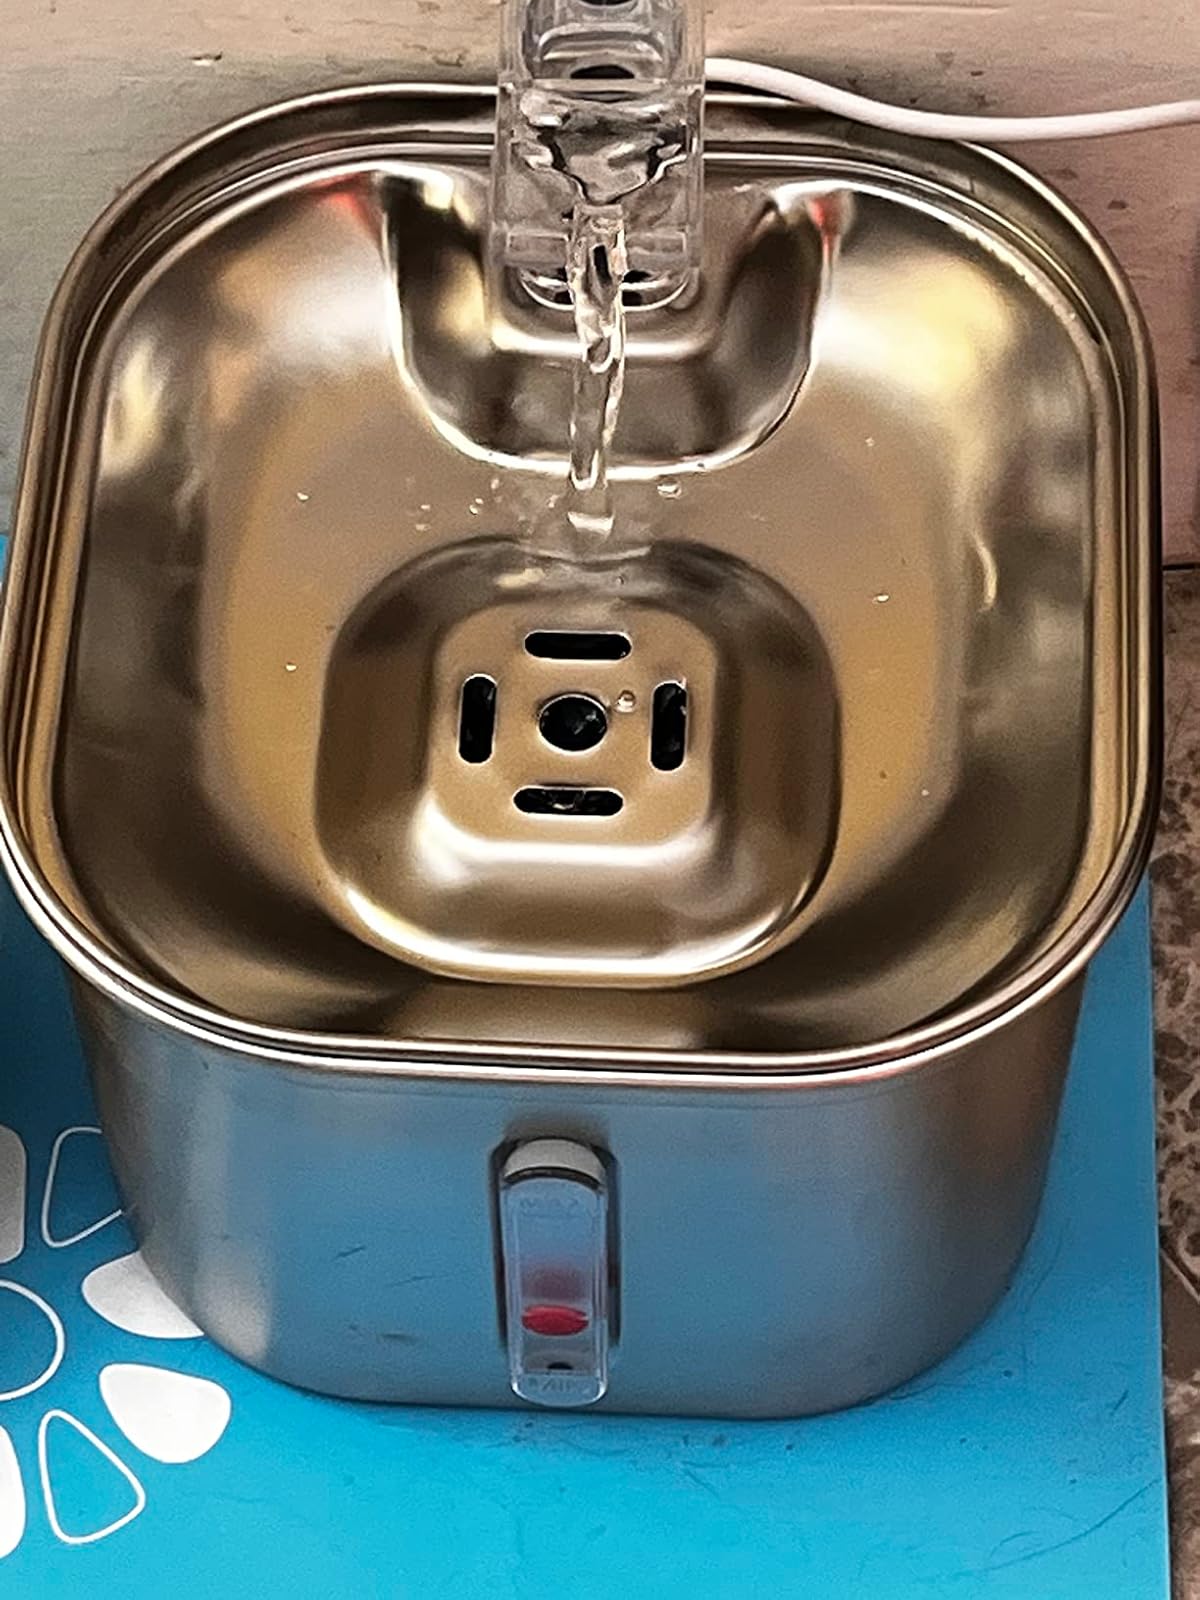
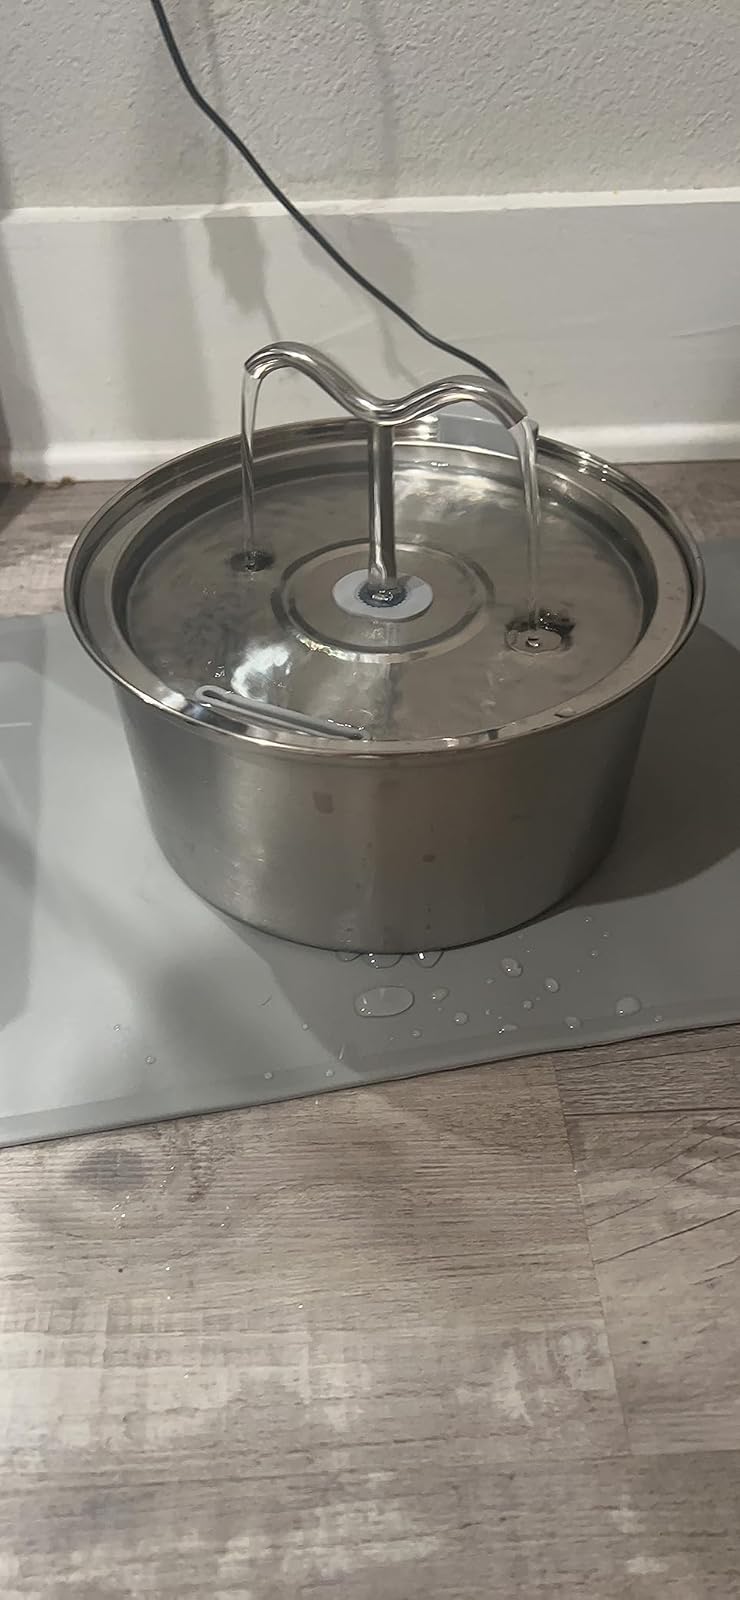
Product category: items_bowl
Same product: no